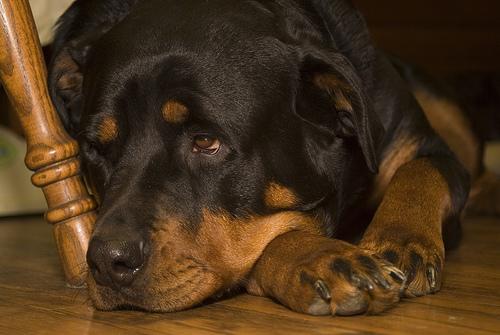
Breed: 224-n000060-Rottweiler